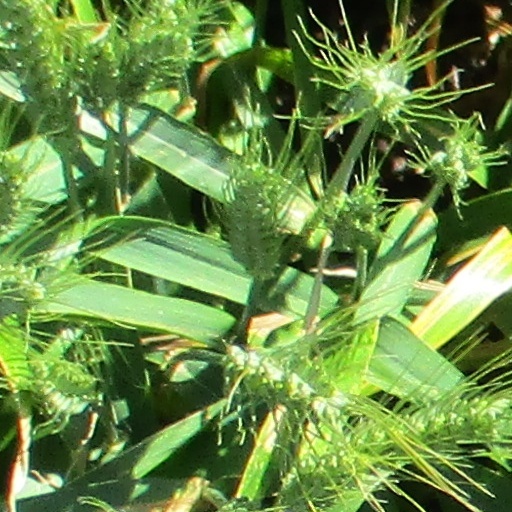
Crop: wheat